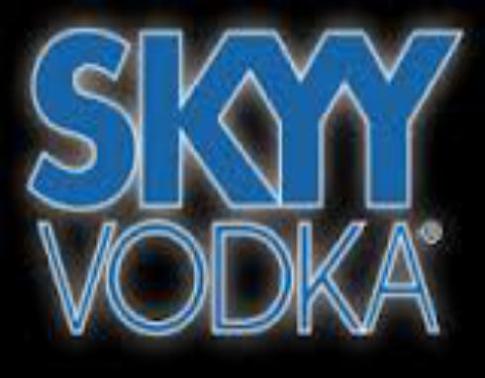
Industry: Food